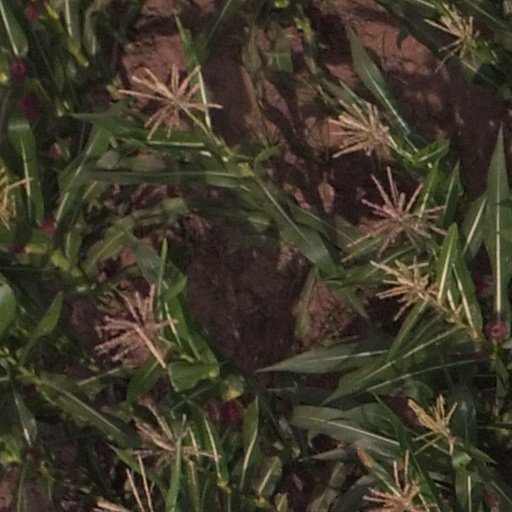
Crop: maize; corn